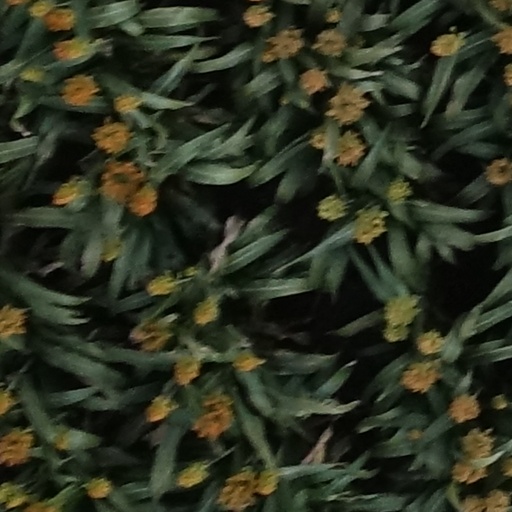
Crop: sorghum